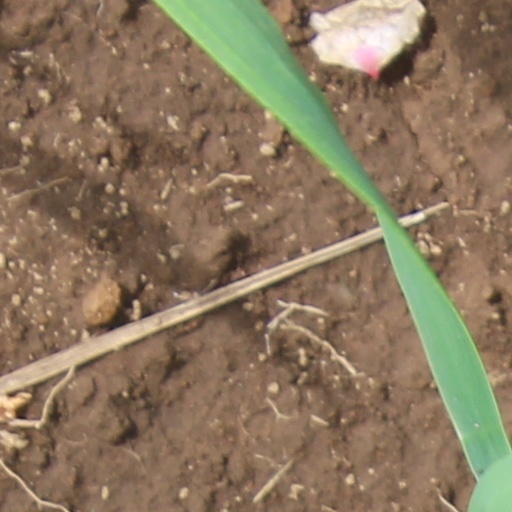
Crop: wheat